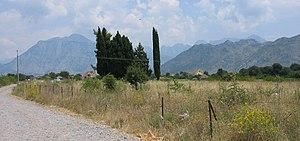
Malësi e Madhe est une municipalité d'Albanie, appartenant à la préfecture de Shkodër. Sa population est de 30 823 habitants en 2011.